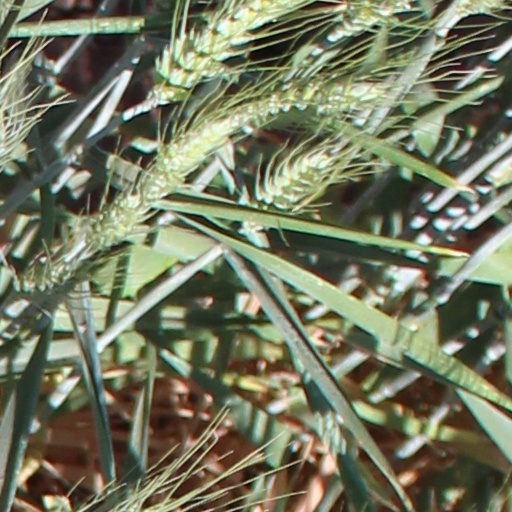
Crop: wheat